Sierra Pacific Airlines

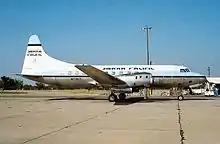
Convair CV-580 at Marana/Pinal, 1987

According to its November 22, 1976, system timetable, Sierra Pacific was operating scheduled passenger service flown with Convair 580 and Handley Page Jetstream turboprop aircraft to the following destinations: